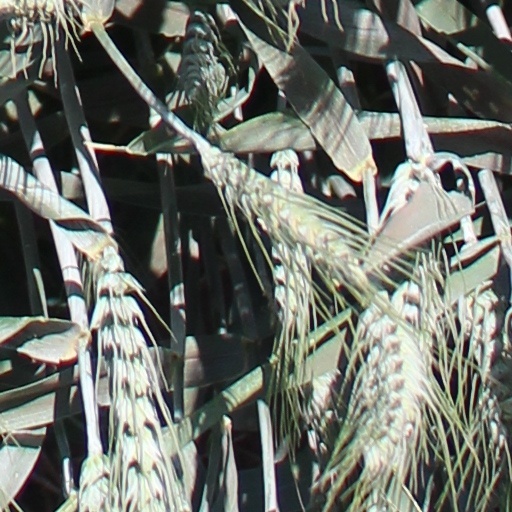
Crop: wheat